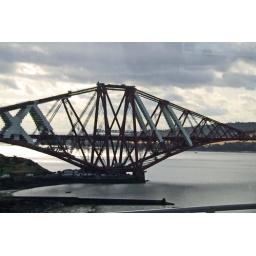
This bridge is the older one of two which cross the Firth of Forth near Edinburgh.